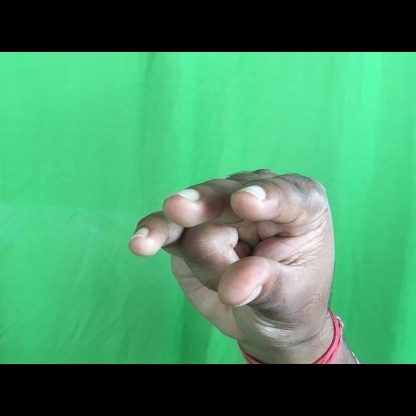
Mudra: Kangulam